Mantecol

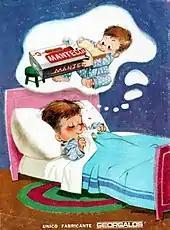
1969 advertisement for Mantecol

The name "Mantecol" came after a neighbor of Georgalos gave her opinion about the dessert, saying that it "tasted like butter" ("manteca" in Rioplatense Spanish).